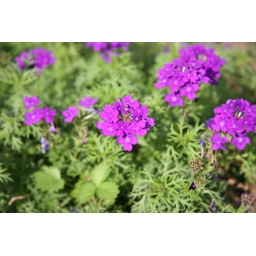
#218 of 365 Days of Photos 2007. High Contrast on some purple flowers in one of our flower beds.